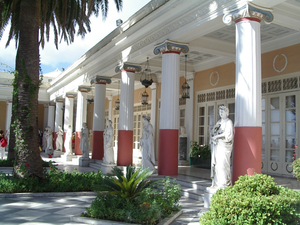
L’Achilleion ou Achilléon est un palais néoclassique de style pompéien situé en périphérie du village de Gastouri, dans le district municipal d’Achilleio, sur l’île grecque de Corfou.